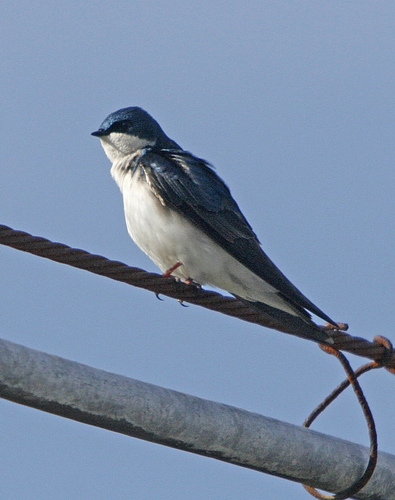
a bird has a white belly, a short black beak, and a royal blue crown.
white breasted bird with white throat and iridescent blue crown, and wings.
small bird with blue top side of body above white belly
this bird is blue with white on its chest and has a very short beak.
this bird is white and black in color with a stubby black beak, and black eye rings.
this blue and white bird has a solid blue colored bill, white feathered belly, with a blue crown and yellow tarsus.
white from throat to undertail coverts, brilliant blue crown, black eye ring and black and blue wings with a tiny pointed beak.
a bird with a white breast and a blue crown.
this small bird has pure white on the bottom half of its body including its head under the beak, and bright blue on the top half, as well as a tiny straight black beak and reddish legs.
the bird is small with a white breast and blue crown and wings.
Species: Bank Swallow